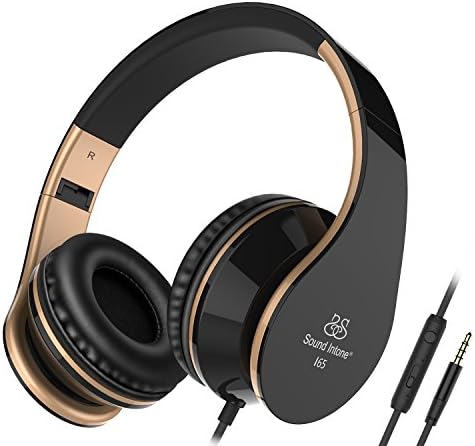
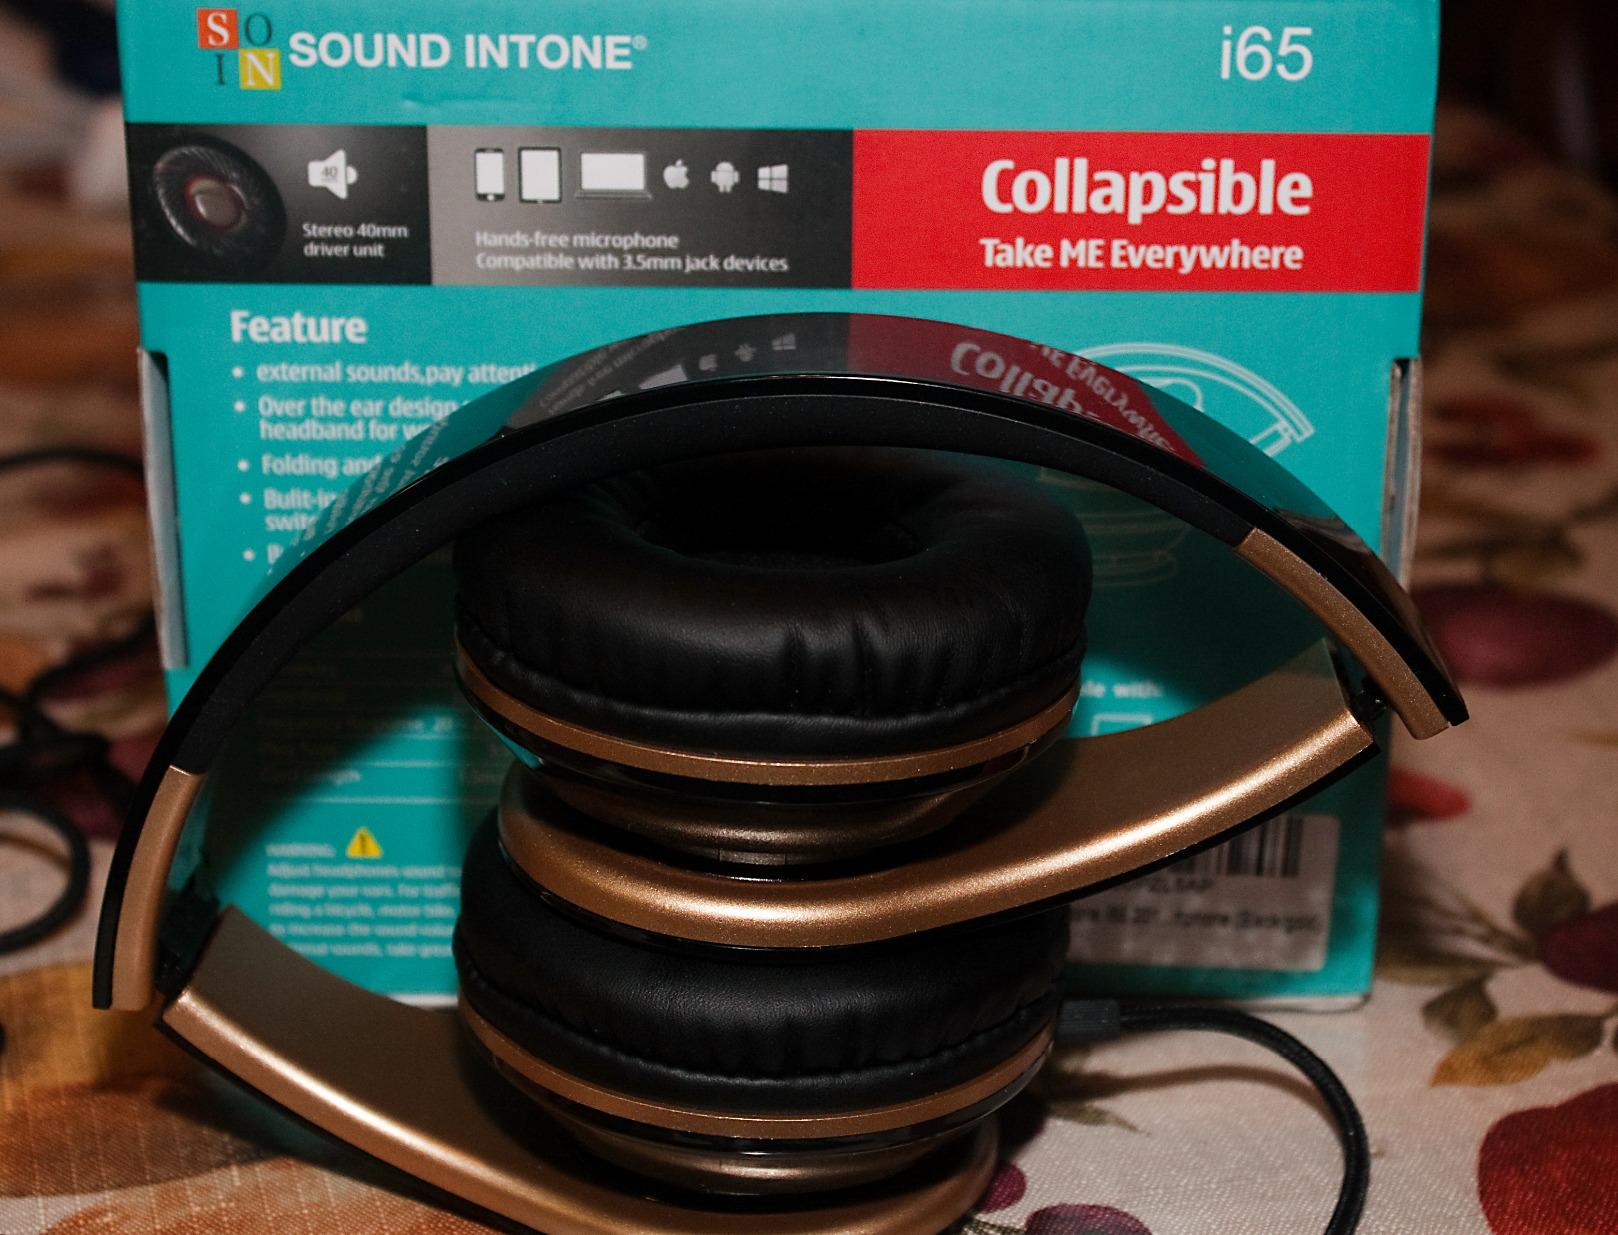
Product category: headphones
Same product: yes